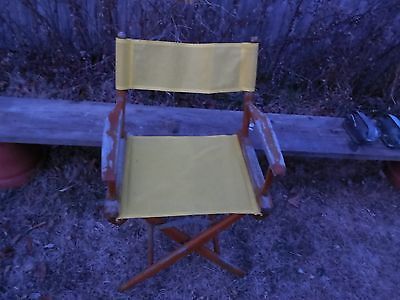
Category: chair